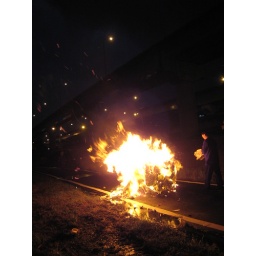
we have to stand in circle to burn the paper money &amp;amp; clothes for grandma